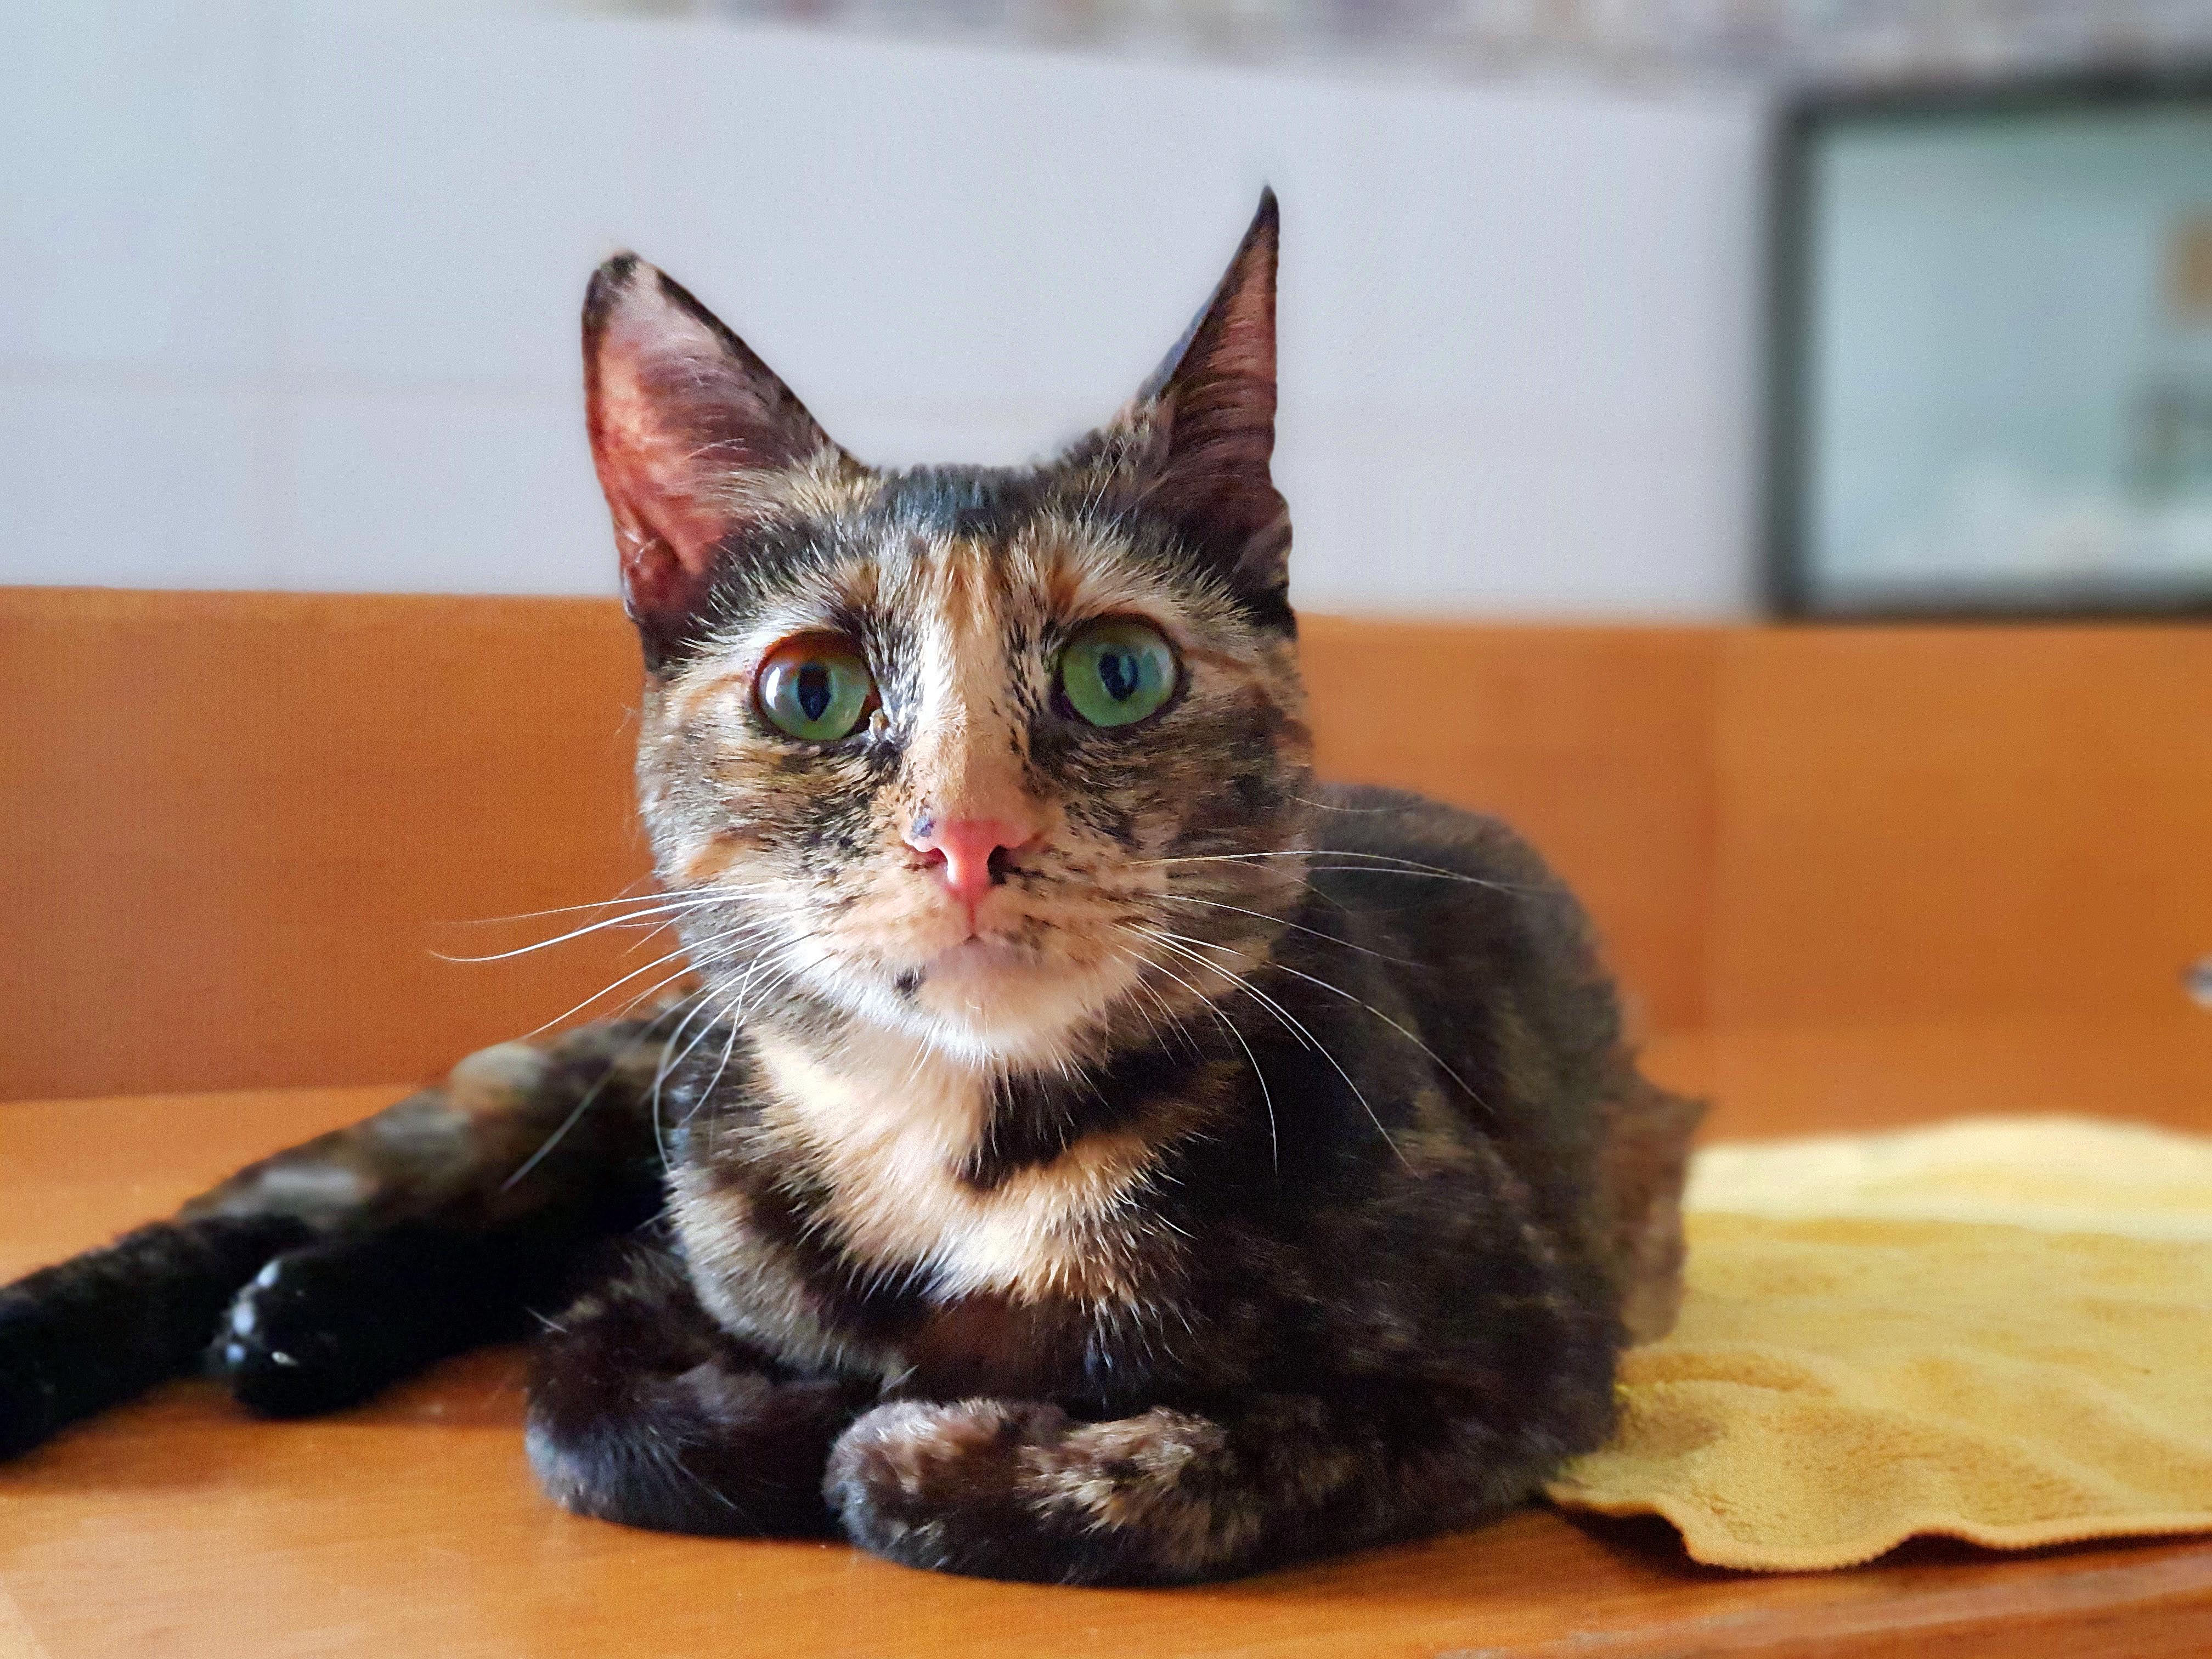
cat, cats, small to medium sized cats, whiskers, dragon li, cat like mammal, fauna, domestic short haired cat, american shorthair, european shorthair, american wirehair, kitten, snout, california spangled, aegean cat, tabby cat, german rex, asian